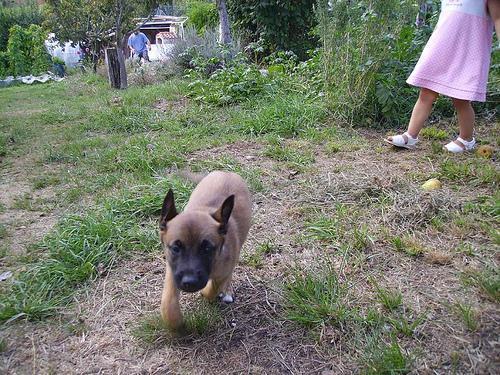
malinois